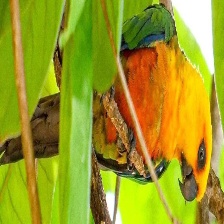
Species: JANDAYA PARAKEET
Scientific name: ARATINGA JANDAYA